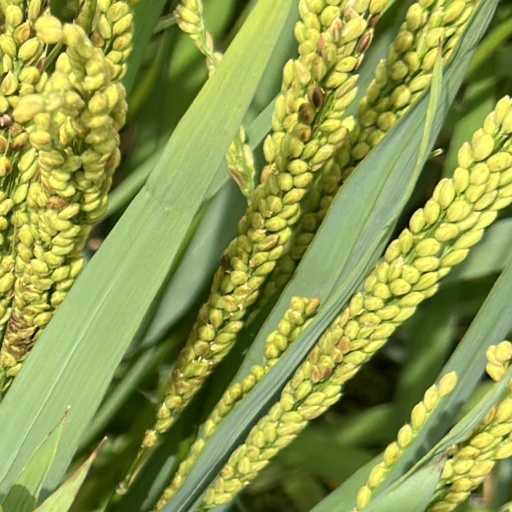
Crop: rice